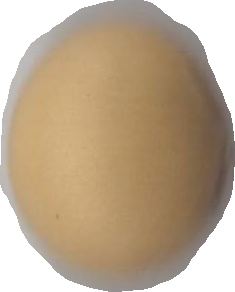
Variety: Dega